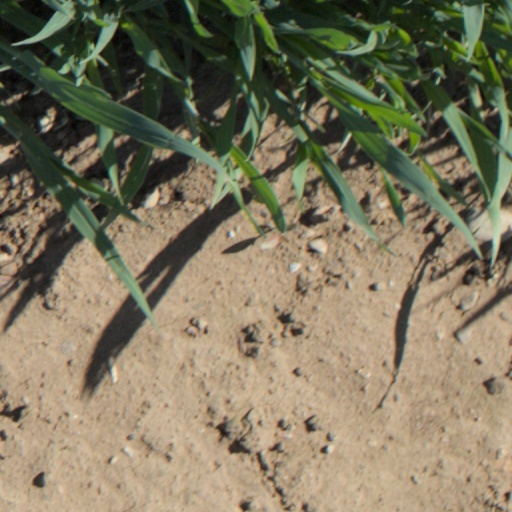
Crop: wheat